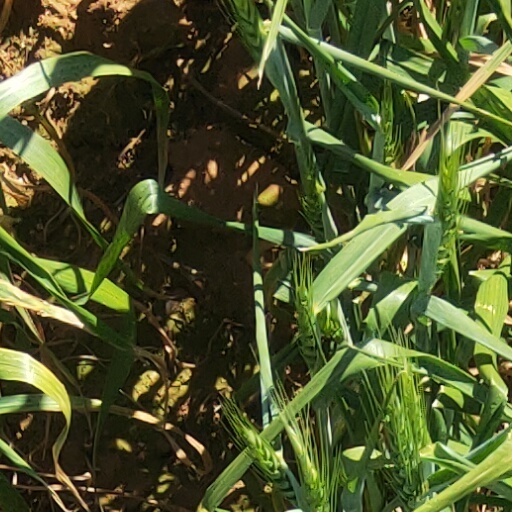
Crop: wheat